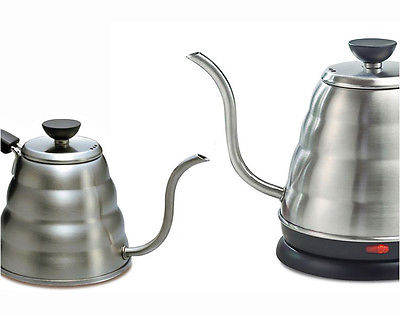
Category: kettle